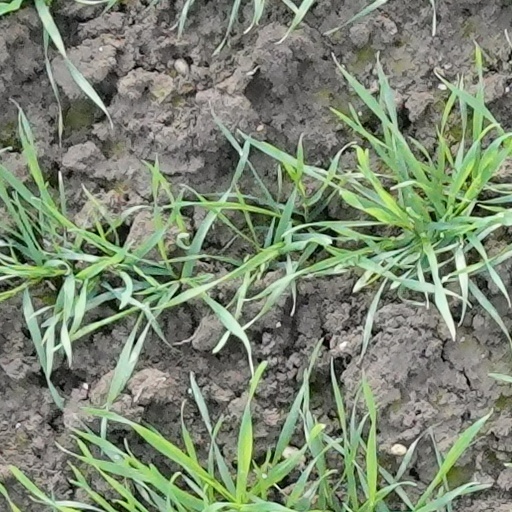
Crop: wheat